Ferrol, Spain

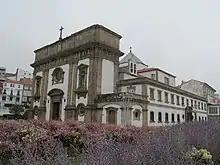
Neoclassical church Igrexa Castrense de San Francisco

Ferrol served as a strategic safe port during the Hundred Years' War and sided with the House of Trastamara during the Castilian Civil War. As a personal reward to Fernan Perez de Andrade, in 1371, Henry II gave the town to the powerful Andrade family.